Martha Ostenso

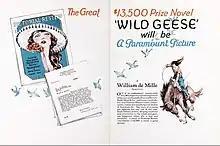
1925 Paramount advertisement refers to Ostenso's book for a film it never produced

Martha Ostenso worked as a social worker in New York; she and Durkin were active in the literary circles of the time. Ostenso's best-known novel, "Wild Geese", was published in 1925. The book, about a young schoolteacher sent to teach in rural Manitoba, was hailed by critics, including in analysis by Faye Hammill, as a landmark in Canadian realism; it won the 1925 Dodd, Mead and Company Best Novel of the Year Award. It made her a well-known and best-selling author. A film version of "Wild Geese" was made in 1927.